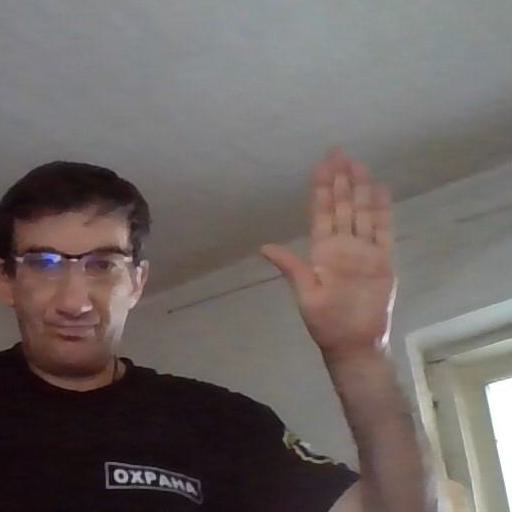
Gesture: stop